Magic!

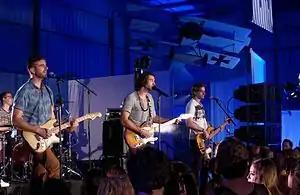
Magic! performing in 2014. From left to right: Alex Tanas, Mark Pellizzer, Nasri, and Ben Spivak.

Magic! (stylized in all uppercase) is a Canadian reggae fusion band from Toronto. Based in Los Angeles, the band comprises lead vocalist, guitarist/producer Nasri Atweh, guitarist/keyboardist Mark "Pelli" Pellizzer, and bassist Ben Spivak. Active since 2012, the band is signed with Latium, Sony, and RCA Records, releasing their debut studio album "Don't Kill the Magic" in 2014, their second studio album "Primary Colours" in 2016, and their third studio album "Expectations" in 2018. They are best known for their hit single "Rude", which charted at No. 1 in several countries worldwide, including the US and UK.